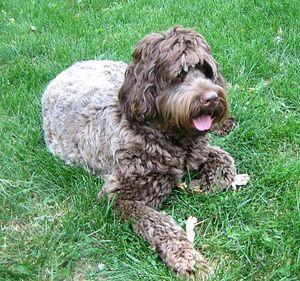
Le Chien est la sous-espèce domestique de Canis lupus, un mammifère de la famille des Canidés, laquelle comprend également le Loup gris et le dingo, chien domestique retourné à l'état sauvage.